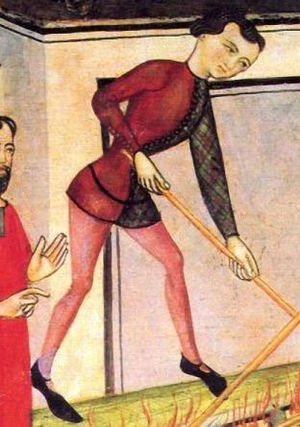
Middelalderens klædehistorie i Danmark / Terminologi i middelalderens klædeforskning
"""Cotehardie"" - eksempel på en betegnelse der optræder i de skriftlige kilder"
Middelalderens klædedragter i Danmark dækker over det tøj, som blev båret i og omkring de danske områder i middelalderen og klædernes udvikling.